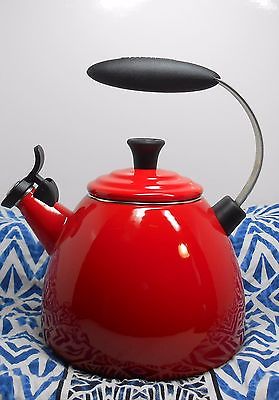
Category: kettle